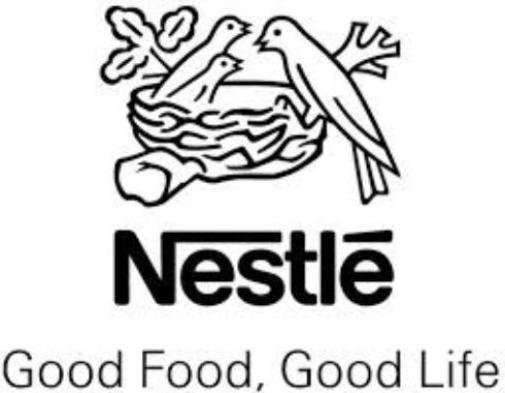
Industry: Food